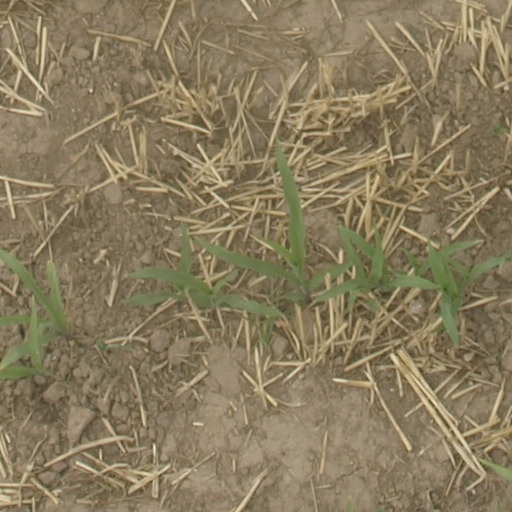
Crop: maize; corn